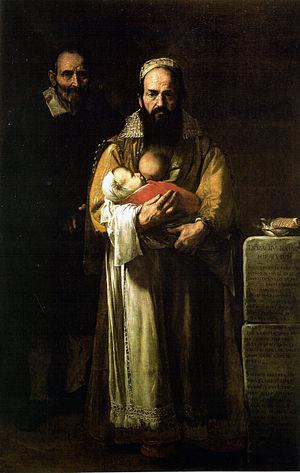
Une femme à barbe est une femme possédant une barbe.
La Femme à barbe, en espagnol La mujer barbuda, est un tableau peint en 1631 par José de Ribera. Il mesure 196 × 127 cm. Il est conservé au musée de l'hôpital de Tavera à Tolède.